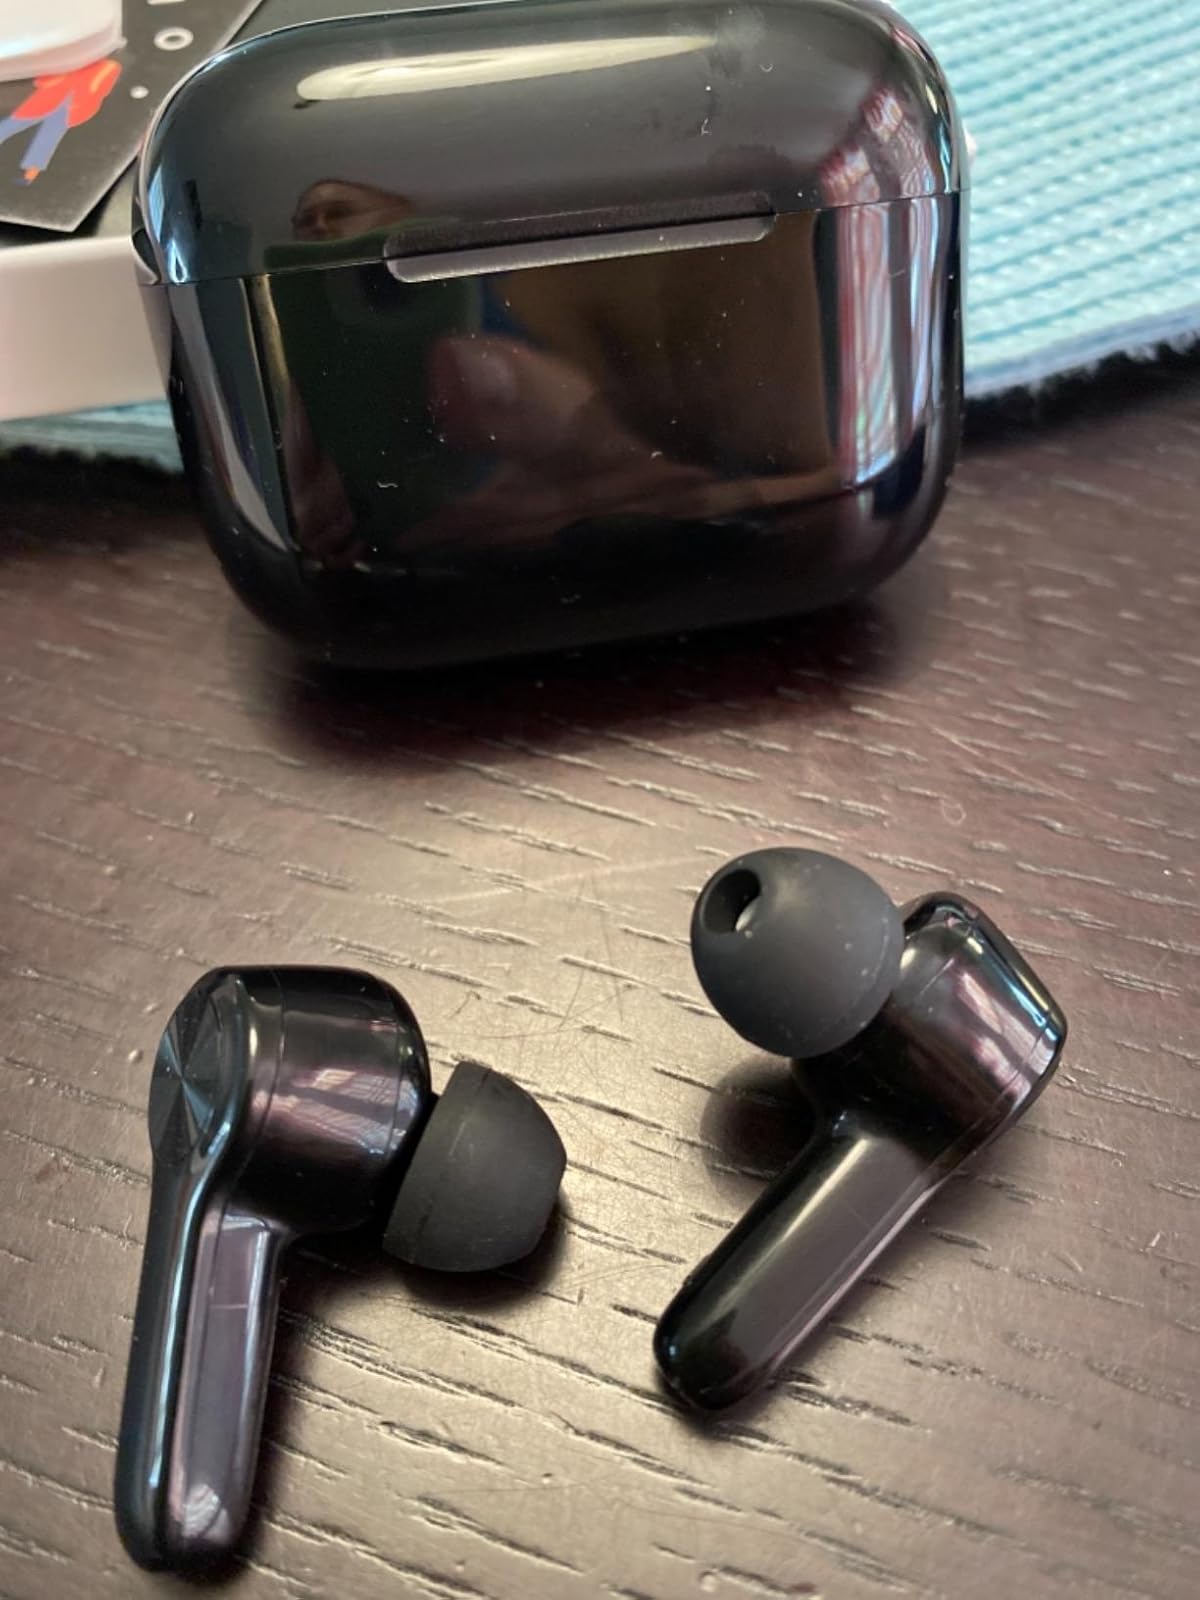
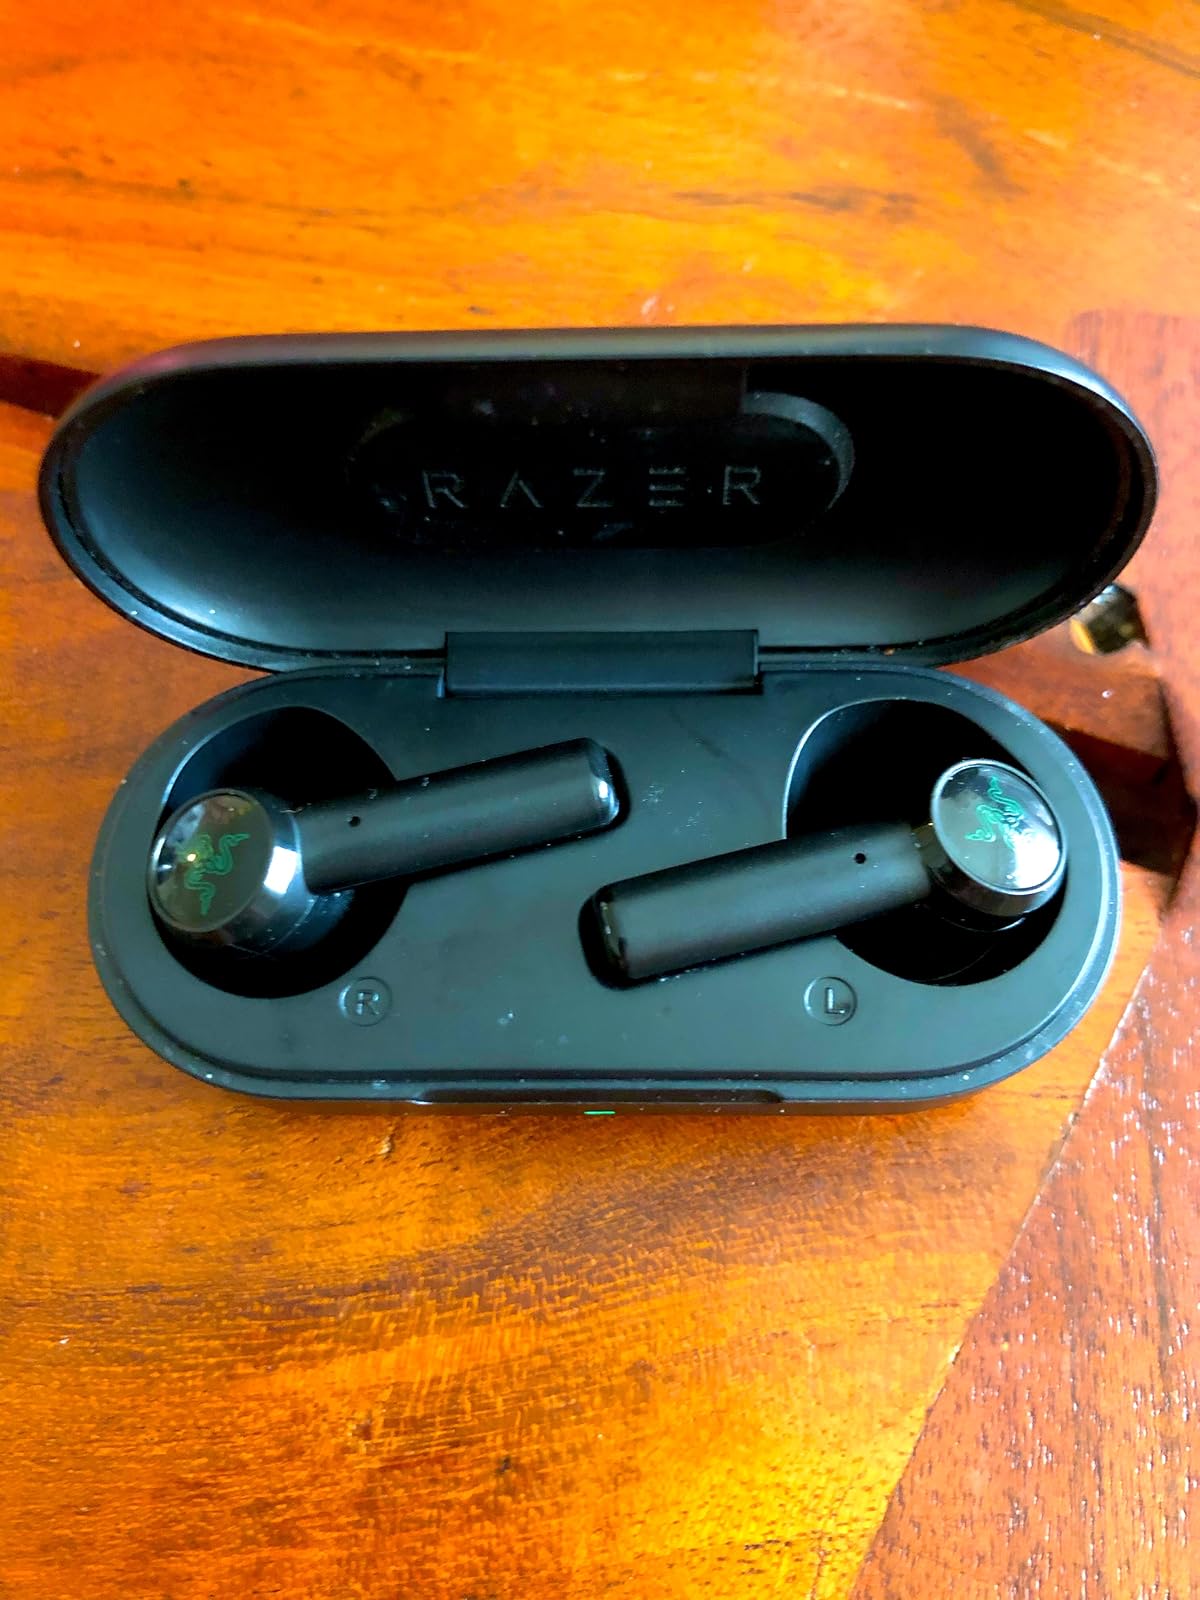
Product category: earbuds
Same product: no